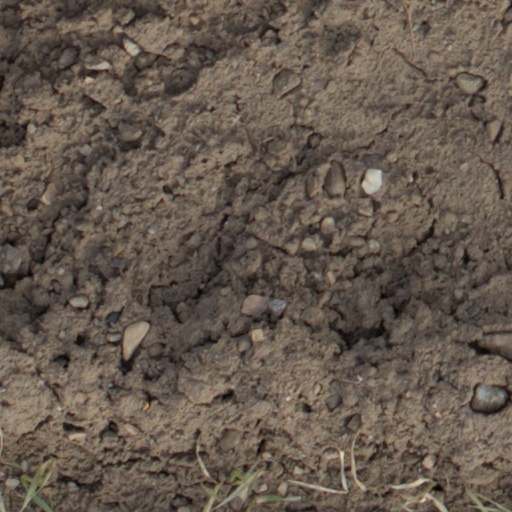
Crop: wheat